Allegro (musical)

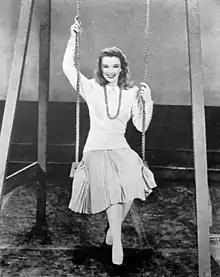
Roberta Jonay as Jennie

It is the Depression. Joe makes a bare living as assistant to his father. Mr. Brinker's business has failed, and he lives with the couple, who are experiencing poverty for the first time in their lives. The poverty affects Jennie more than Joe—the new Mrs. Taylor dislikes life as an impoverished housewife ("Money Isn't Everything"). When she learns that Joe turned down a lucrative offer from a prominent Chicago physician, who is Charlie's uncle, Jennie at first rages. When she finds that is not effective, she gets him to change his mind through guilt—if he accepts Dr. Denby's offer, he can earn the money to start the small hospital of which his father dreams and they will have the money to bring up a child properly.